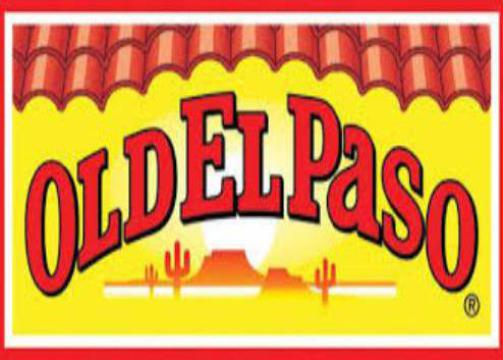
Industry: Food